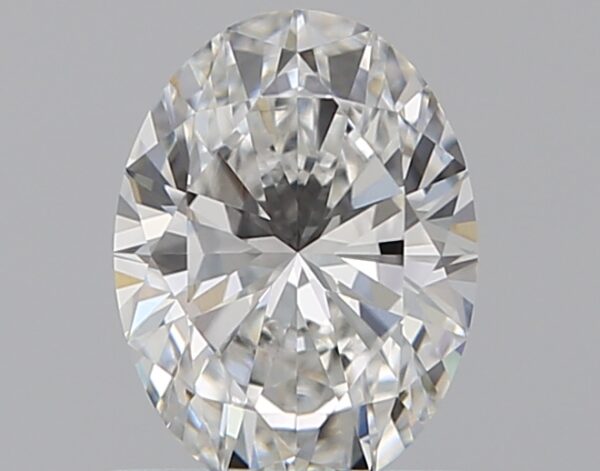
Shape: oval
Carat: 0.8
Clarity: VVS1
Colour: E
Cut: EX
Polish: EX
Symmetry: EX
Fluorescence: ST
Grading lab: GIA
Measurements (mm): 7.13 x 5.31 x 3.33